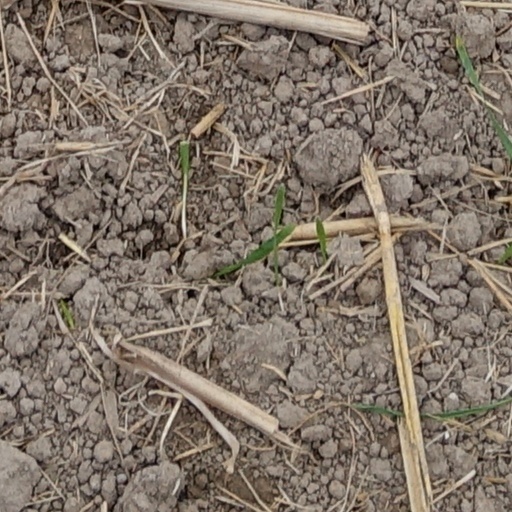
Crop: wheat